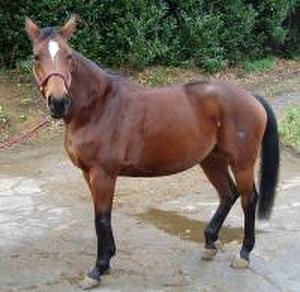
Cheval sbs (Cheval de sport Belge)
Le cheval de sport belge, plus connu par son sigle officiel sBs, est un stud-book belge de chevaux de sport issus de demi-sangs d'origines diverses, notamment du Selle français, du Hanovrien et du KWPN. Très proche du BWP, avec lequel il est souvent confondu, le sBs partage la même origine nationale, descendant comme lui du cheval d'armes et de demi-sang belges. Ce stud-book existe sous sa forme actuelle depuis 1991. Le sBs, très composite, est désormais un cheval de sport de grande taille, chez lequel sont recherchées des allures amples et un caractère volontaire.